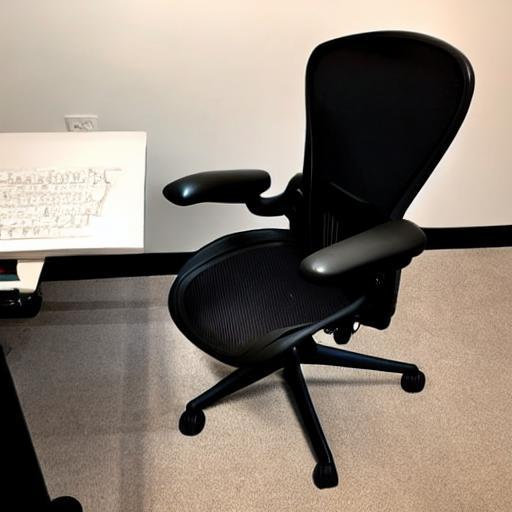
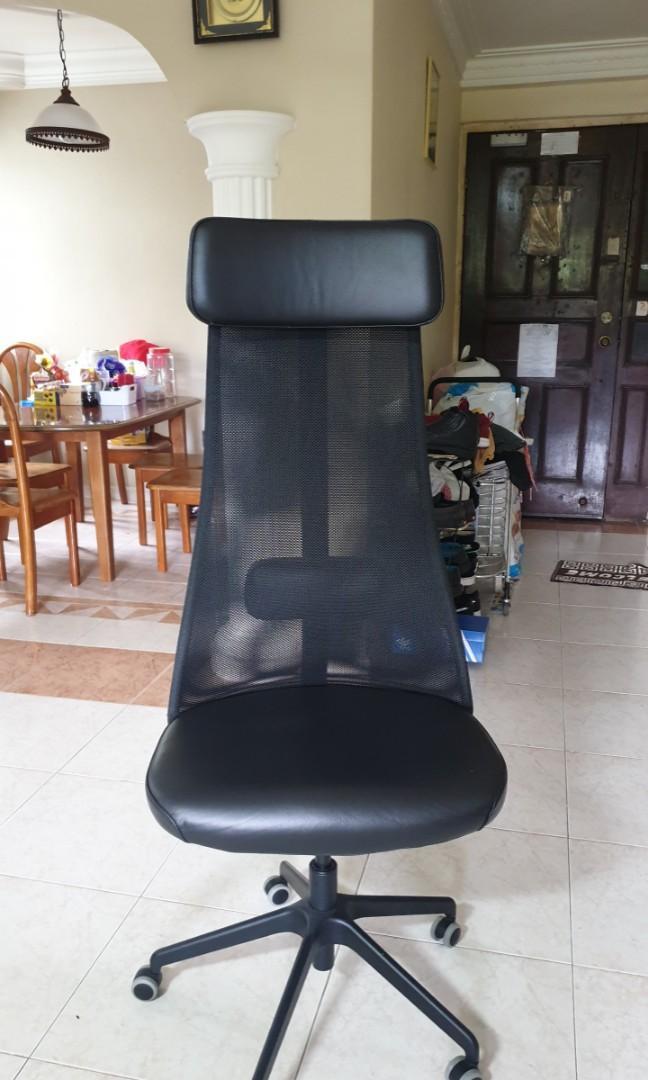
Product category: items_chair
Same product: no